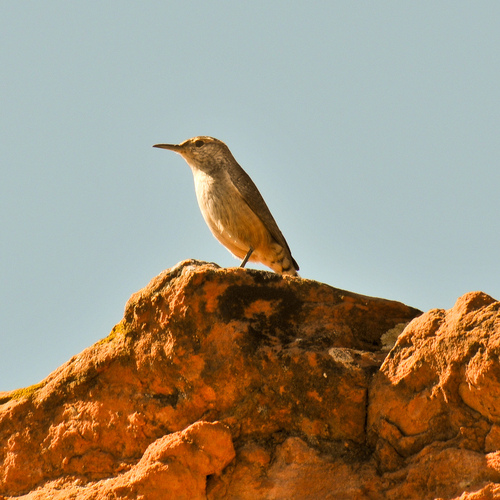
this small bird has a white belly with grey wings and a long, pointed beak.
this little bird has a gray belly and breast with a long pointy bill.
this bird has a white and orange belly and breast, long pointed bill and orange and black striped undertail coverts.
this bird has black undertail coverts and a sandy colored cheek patch.
this bird has a brown overall body color with some streaks of white on its belly.
this medium sized bird has a long bill and a white belly.
this bird has wings that are brown and has a white bellytan and brown slender bird.
this bird is tan with grey and has a long, pointy beak.
the rocks add color tot eh underside of the cream and tan bird with a long pointed bill.
Species: Rock Wren